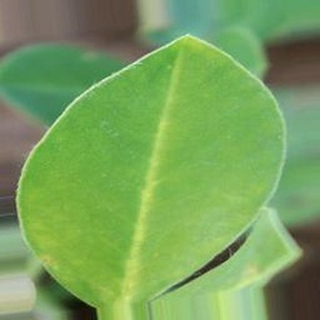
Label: healthy_groundnut